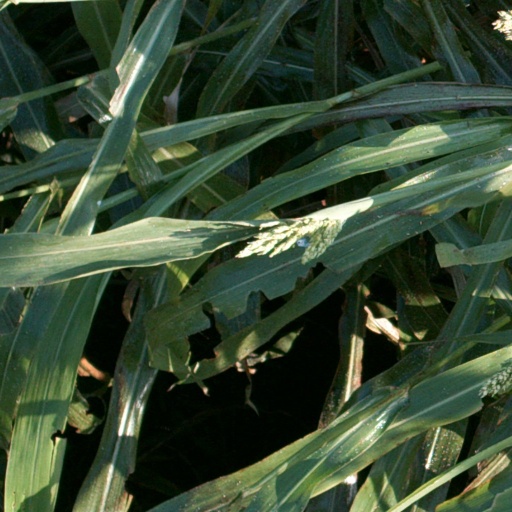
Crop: sorghum